Keres Group

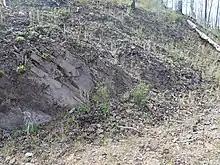
Paliza Canyon Formation andesite near south rim of Valles caldera

The Paliza Canyon Formation is a sequence of mostly andesite flows that is widely exposed in the southern Jemez Mountains. The formation was erupted by numerous coalesced composite volcanoes centered on an axis from the northern Valles Caldera wall south through Paliza and Peralta Canyons to Ruiz Peak. Exposures along this axis generally exceed in thickness. The base of the formation is not exposed along this axis, so its total thickness is unknown, but it is estimated from exposures to the west to be about .